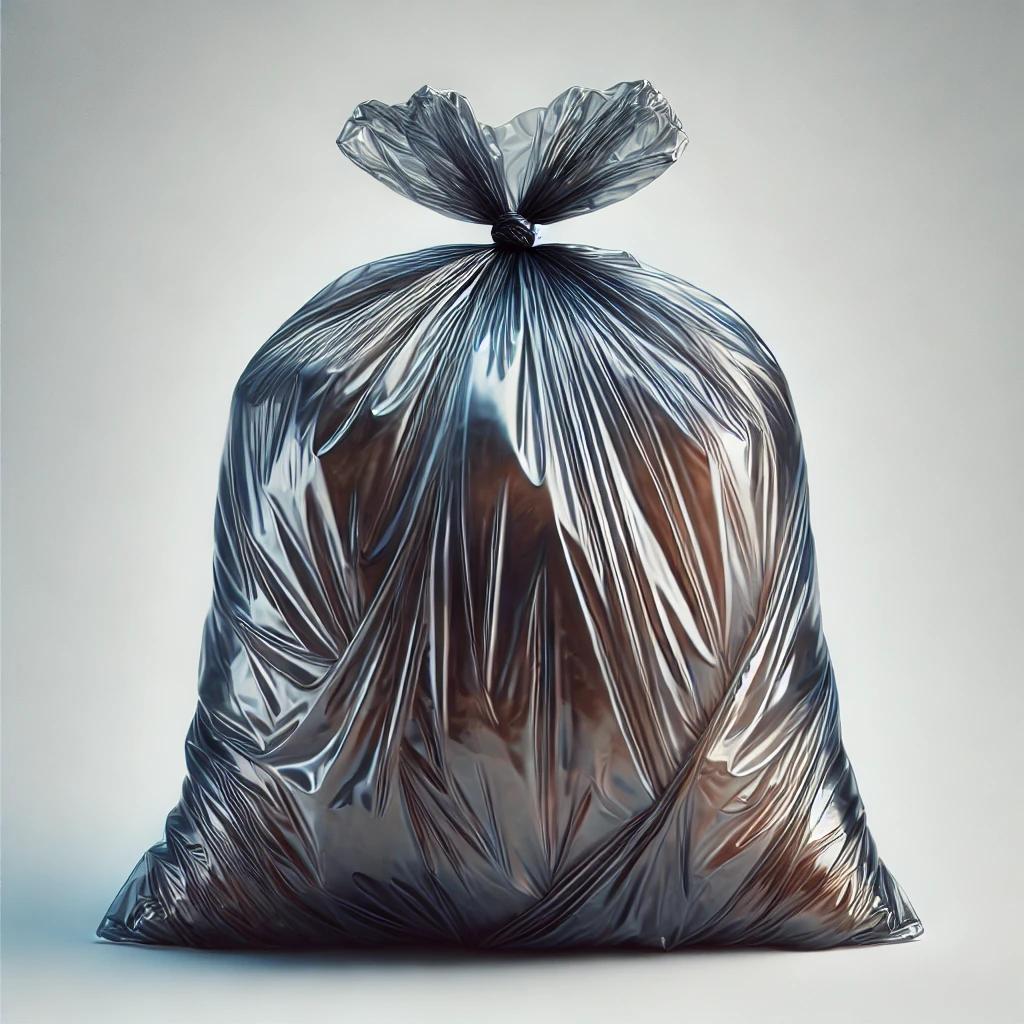
Etiqueta: plástico